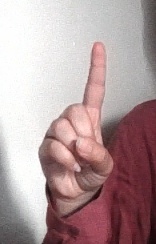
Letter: bb